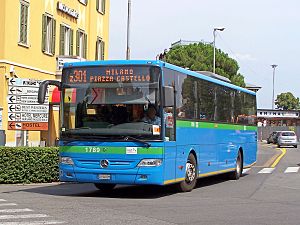
Mercedes-Benz Integro
Mercedes-Benz Integro
Mercedes-Benz Integro er en rute- eller turistbus. I Danmark bliver bustypen brugt til kollektiv transport i Sydsjælland, Midt- og Sønderjylland og Bornholm, men ikke i ret stort antal. De første kom til Danmark i 1998, og der kommer stadig flere til.